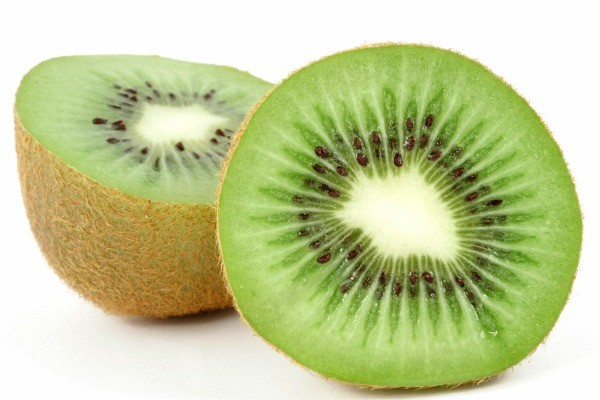
Label: Kiwi